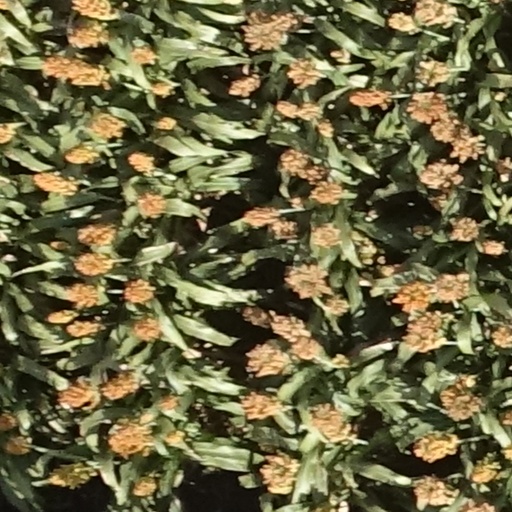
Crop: sorghum